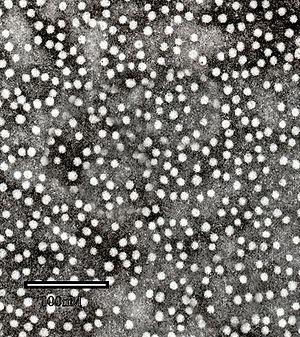
L'hépatite B est une hépatite virale due à une infection par le virus de l'hépatite B et entraînant une inflammation du foie.
La protéine HBsAg est l'antigène de surface du virus de l'hépatite B. Elle a été découverte en 1965 dans le sérum d'un aborigène d'Australie, ce qui lui vaut d'être parfois appelée Australia Antigen dans la littérature anglophone. Sa présence dans le sang est indicatrice qu'une hépatite B est en cours chez la personne examinée. La protéine HBsAg intervient dans le principe actif des vaccins contre l'hépatite B. Les patients possédant les anticorps anti-HBsAg sont généralement considérés comme non infectés.
Le vaccin contre l'hépatite B prévient la contamination par le virus de l'hépatite B depuis 1982. Le vaccin ne guérit pas les porteurs chroniques, mais il est efficace de 90 à 95 % pour prévenir l'apparition de cet état. Le vaccin anti-VHB est aussi le premier vaccin susceptible de protéger contre un cancer et le premier vaccin contre une infection sexuellement transmissible.